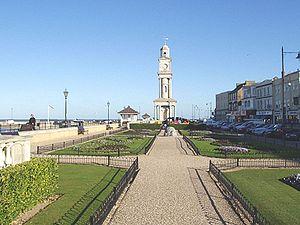
Herne Bay est une ville côtière du nord-est du Kent en Angleterre. Elle fait partie du district de Canterbury et compte une population d'environ 35 000 habitants.